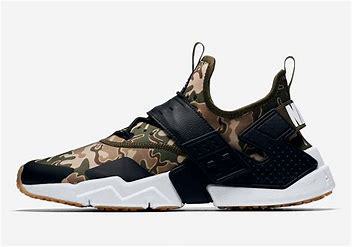
Brand: Nike
Model: Air Huarache Drift